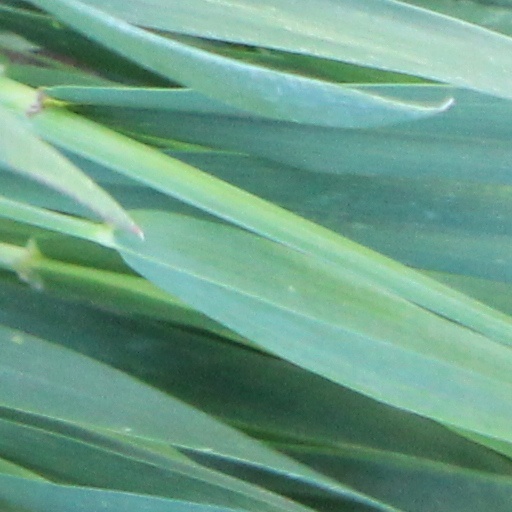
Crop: wheat